6th Royal Tank Regiment

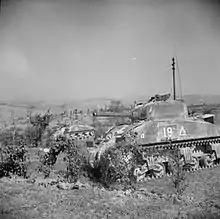

When the war broke out in 1939, 6 RTR was based in Egypt with the Heavy Armoured Brigade (Egypt), part of the Armoured Division (Egypt). It was equipped with a mixture of Mk VIb light tanks, Mark II medium tanks, and Mk I Cruiser tanks. It provided a squadron of tanks for Malta in 1942, which made up an armoured force called Malta Tanks.